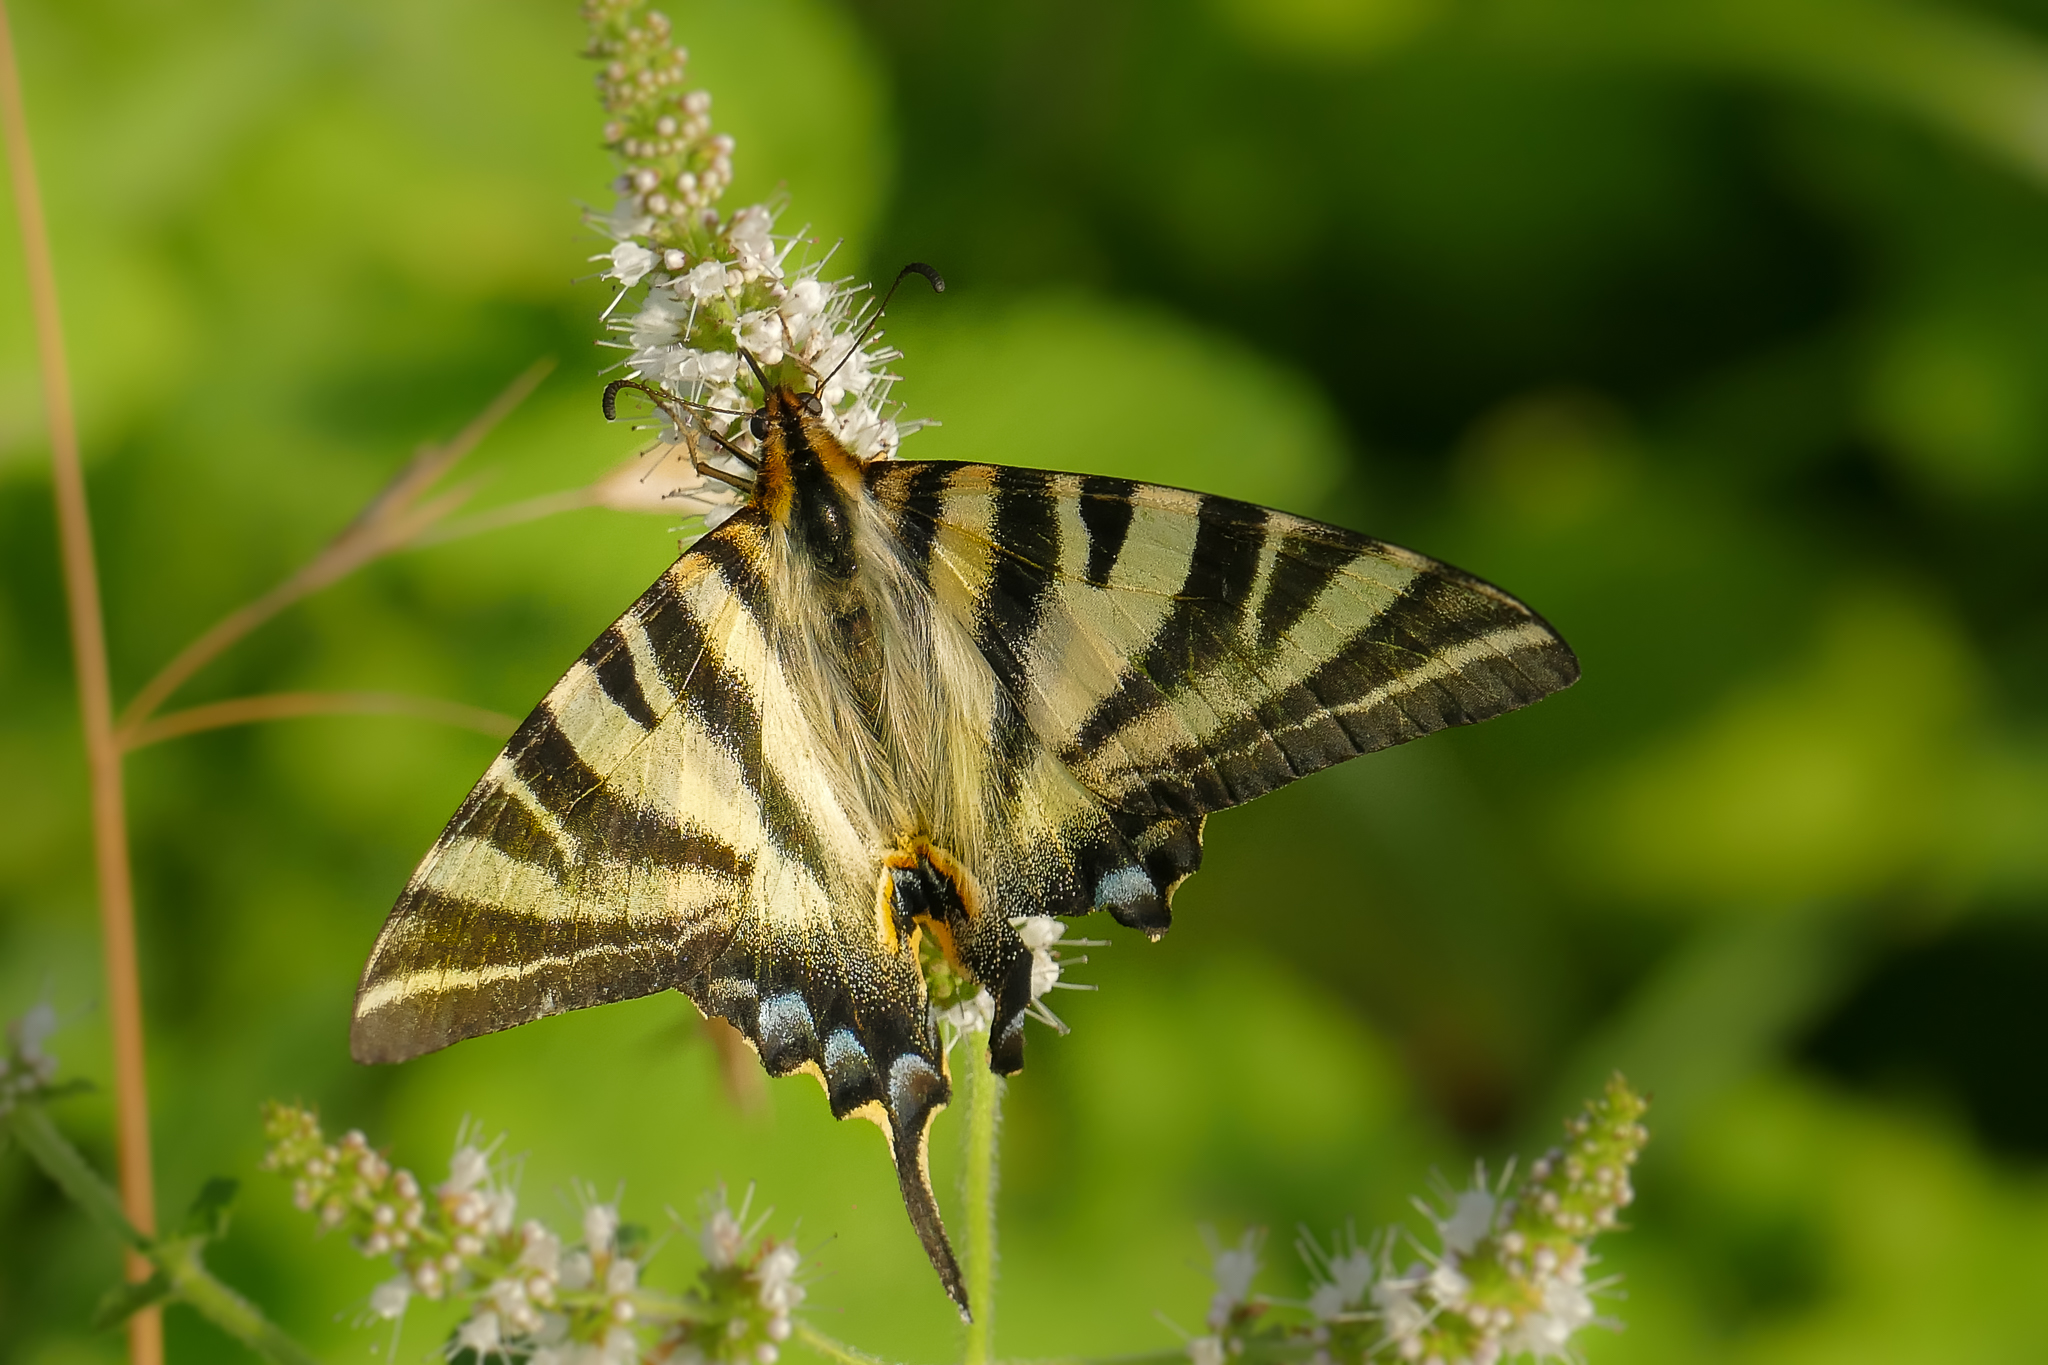
nature, wing, photography, meadow, flower, wildlife, insect, macro, botany, moth, butterfly, flora, fauna, invertebrate, close up, monarch butterfly, animals, naturaleza, butterflies, lumixfz1000, fz1000, nectar, mariquita, pieridae, ggl1, xovesphoto, animales, mariposas, panasoniclumixfz1000, macro photography, arthropod, pollinator, moths and butterflies, lycaenid, brush footed butterfly, colias